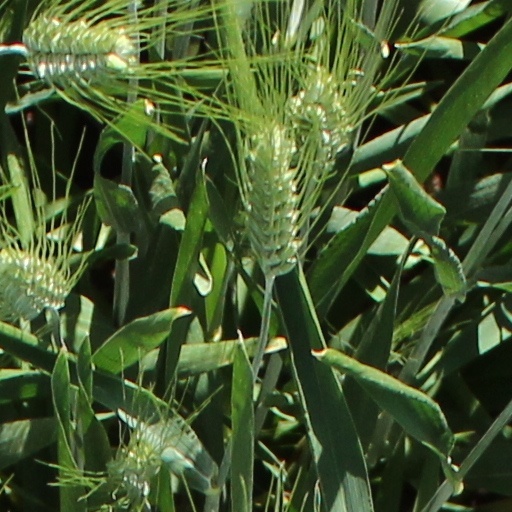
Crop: wheat